Galway City Museum

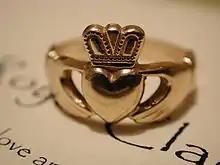
A contemporary version of the Claddagh Ring

A chalice and a patton dating to the 17th century and silver cutlery dating to the 19th century. The cutlery was given to the order by Fr. Daly, a popular figure of 19th century Galway, as a compensation for the mismanagement of convent funds. The silverware had been originally presented to Fr. Daly for his contribution in developing the town, such as bringing railway to Galway.